938th Field Artillery Battalion (United States)

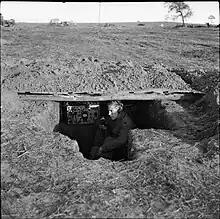
Example of a defensive position on the Anzio beachhead

After the landings, the Allied forces became bogged down in intense fighting, and instead of pressing forward, they opted for a defensive stance. The landings stalled and men were stuck on the beachhead. For the next several months the 938th and their comrades were stuck on the beachhead and forced into foxholes. Intense shelling and artillery exchanges were common, including being fired upon by the Krupp_K5, nicknamed by the soldiers as the "Anzio Express". In March 1944, the 938th was attached to the 45th Infantry.